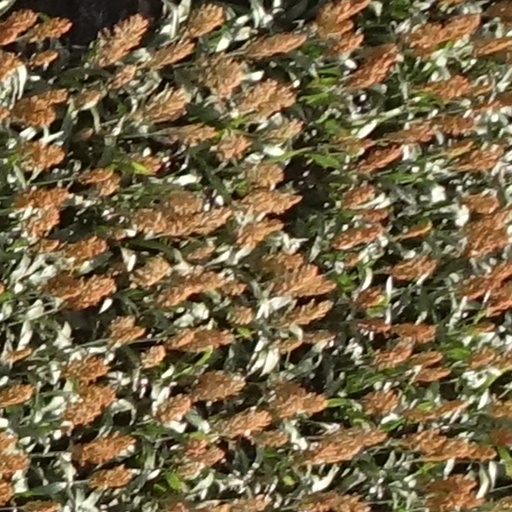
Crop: sorghum